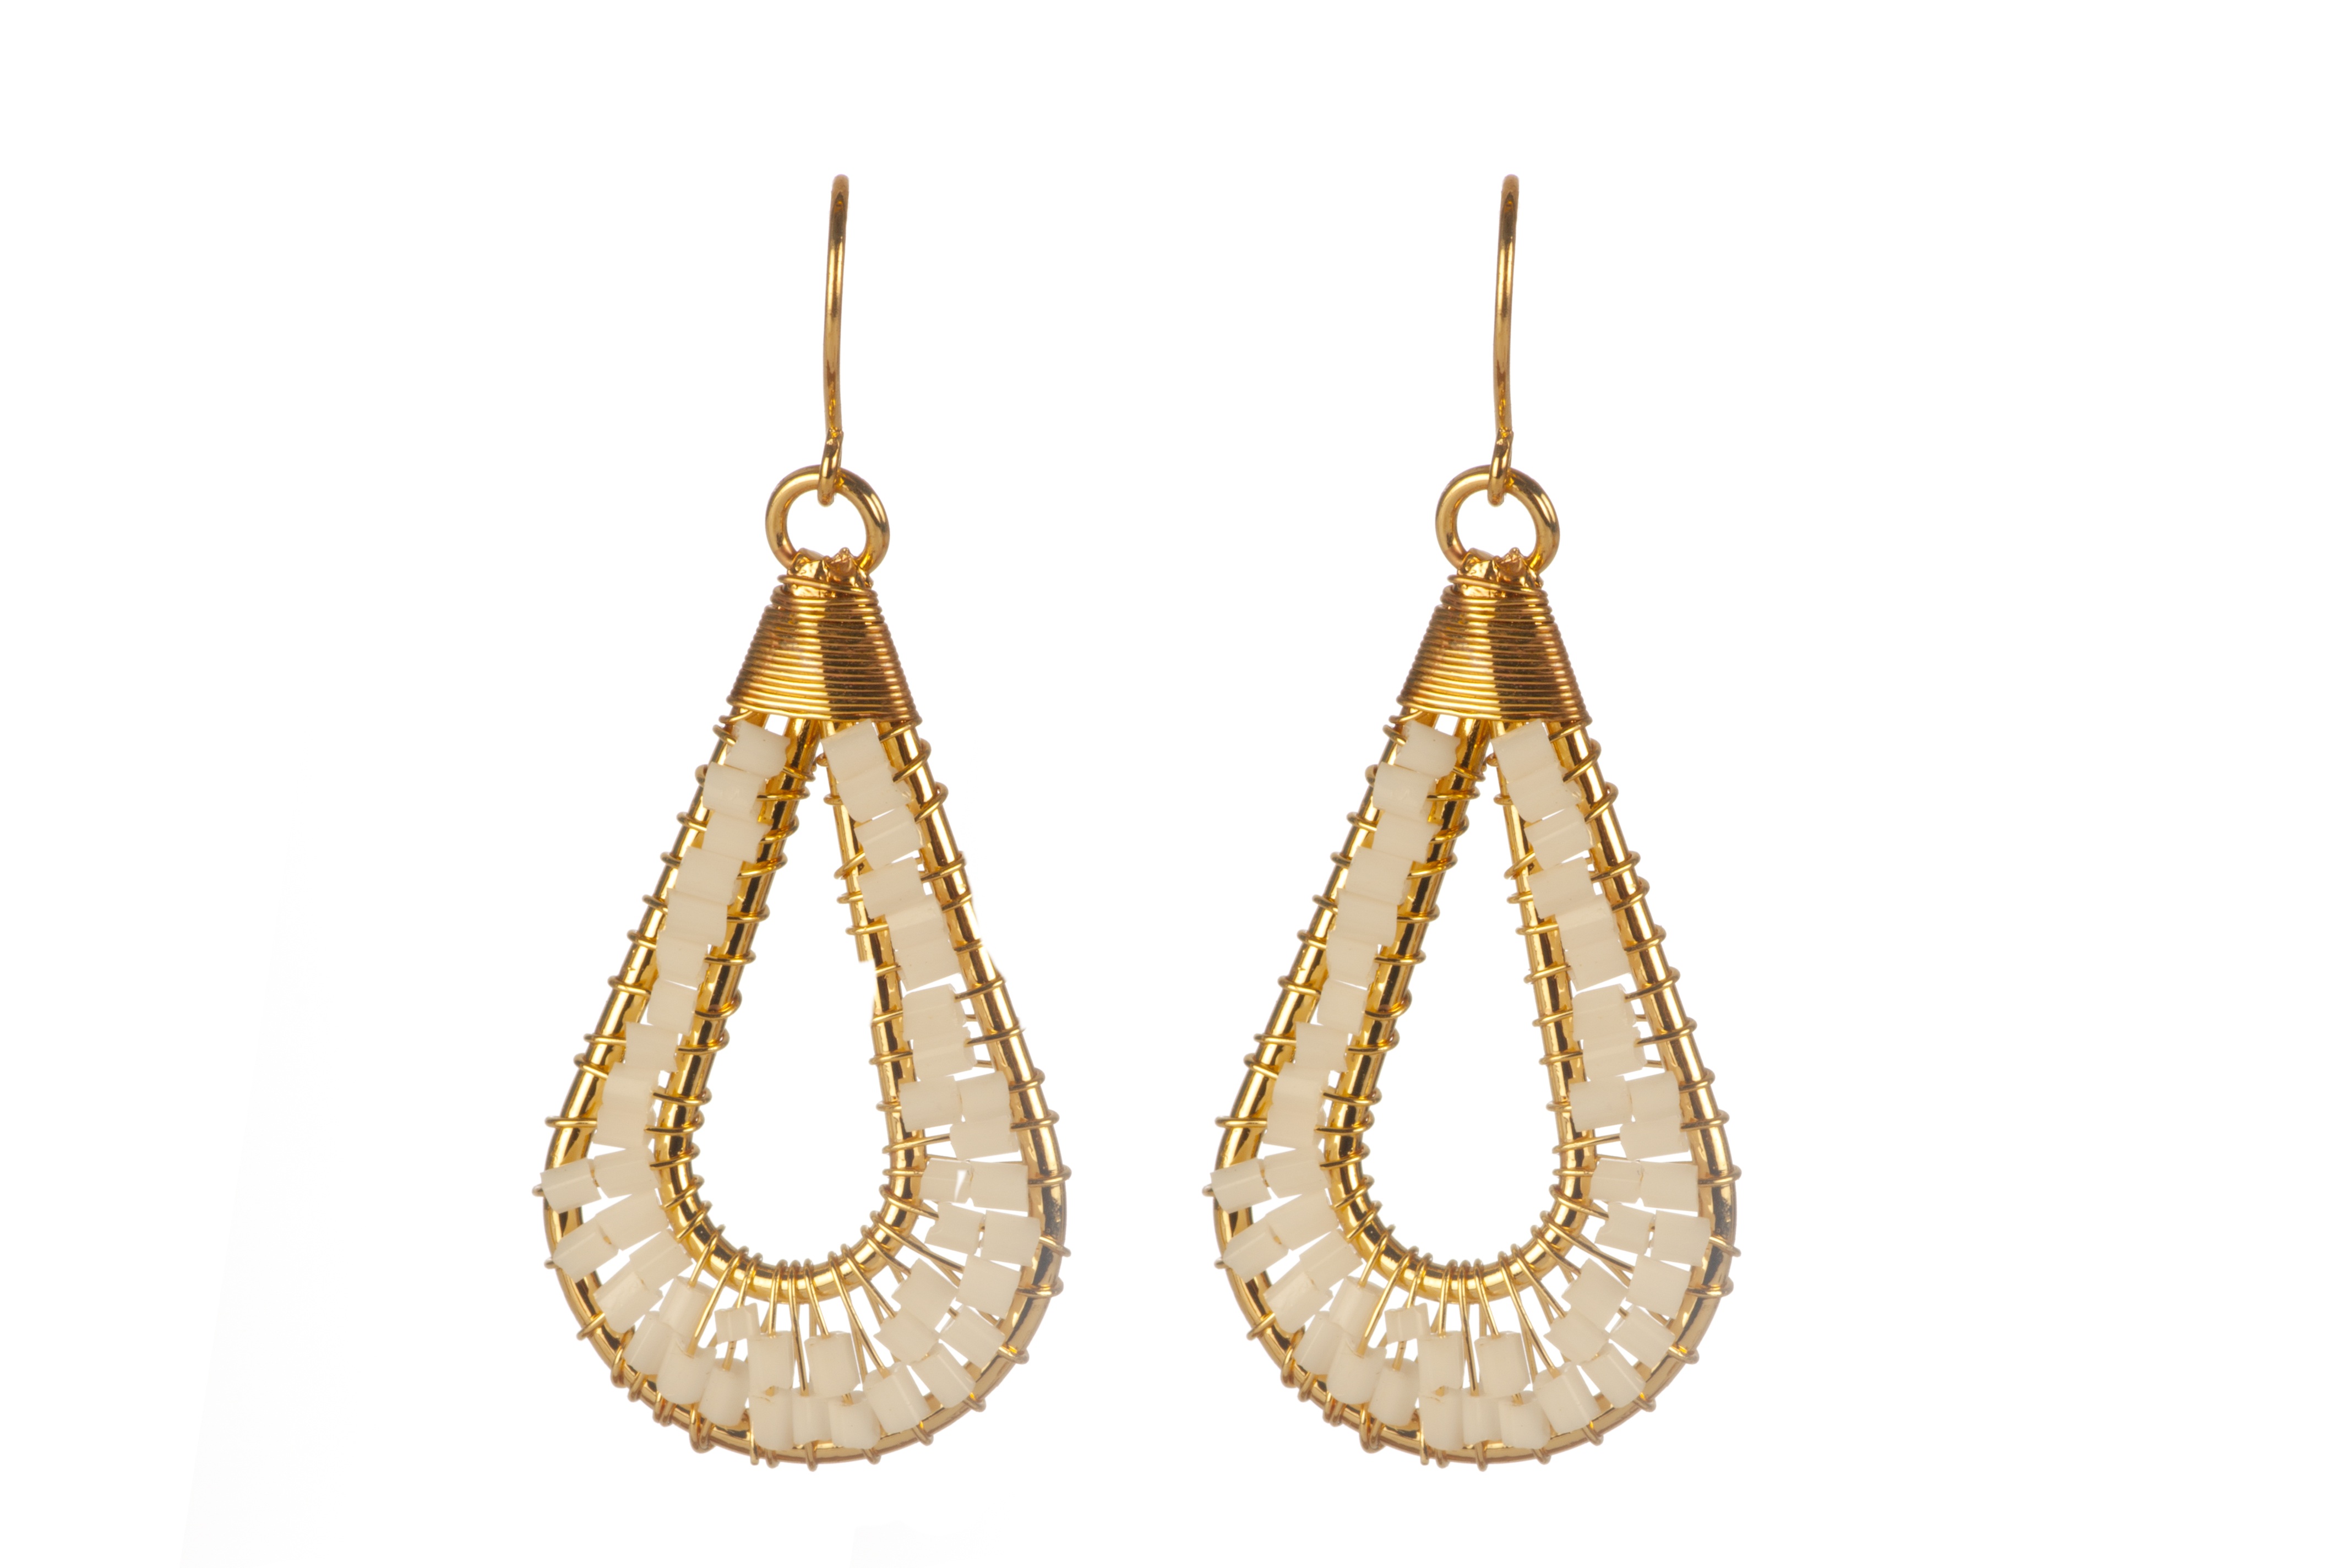
female, decoration, fashion, jewelry, feminine, jewellery, jewel, luxury, earrings, style, expensive, shiny, elegance, ornaments, glamour, fashion accessory